The Shoes of the Fisherman (film)

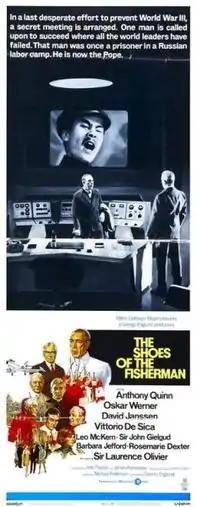
Theatrical release poster by Howard Terpning

The Shoes of the Fisherman is a 1968 American epic political drama film directed by Michael Anderson, based on Morris West’s 1963 novel about Vatican and Cold War politics. The film stars Anthony Quinn, Oskar Werner, David Janssen, Vittorio De Sica, Leo McKern, John Gielgud and Laurence Olivier.